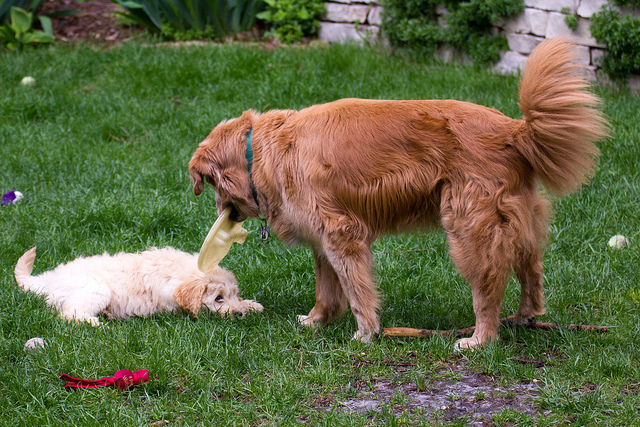
hai con chó đang chơi với dĩa trên sân cỏ

một con chó đang nằm nghĩ và một con chó đang ngậm dĩa

một con chó đang chơi với con chó khác với dĩa

hai con chó đang chơi dĩa cùng nhau

một con chó đang ngậm dĩa chơi cùng con chó khác